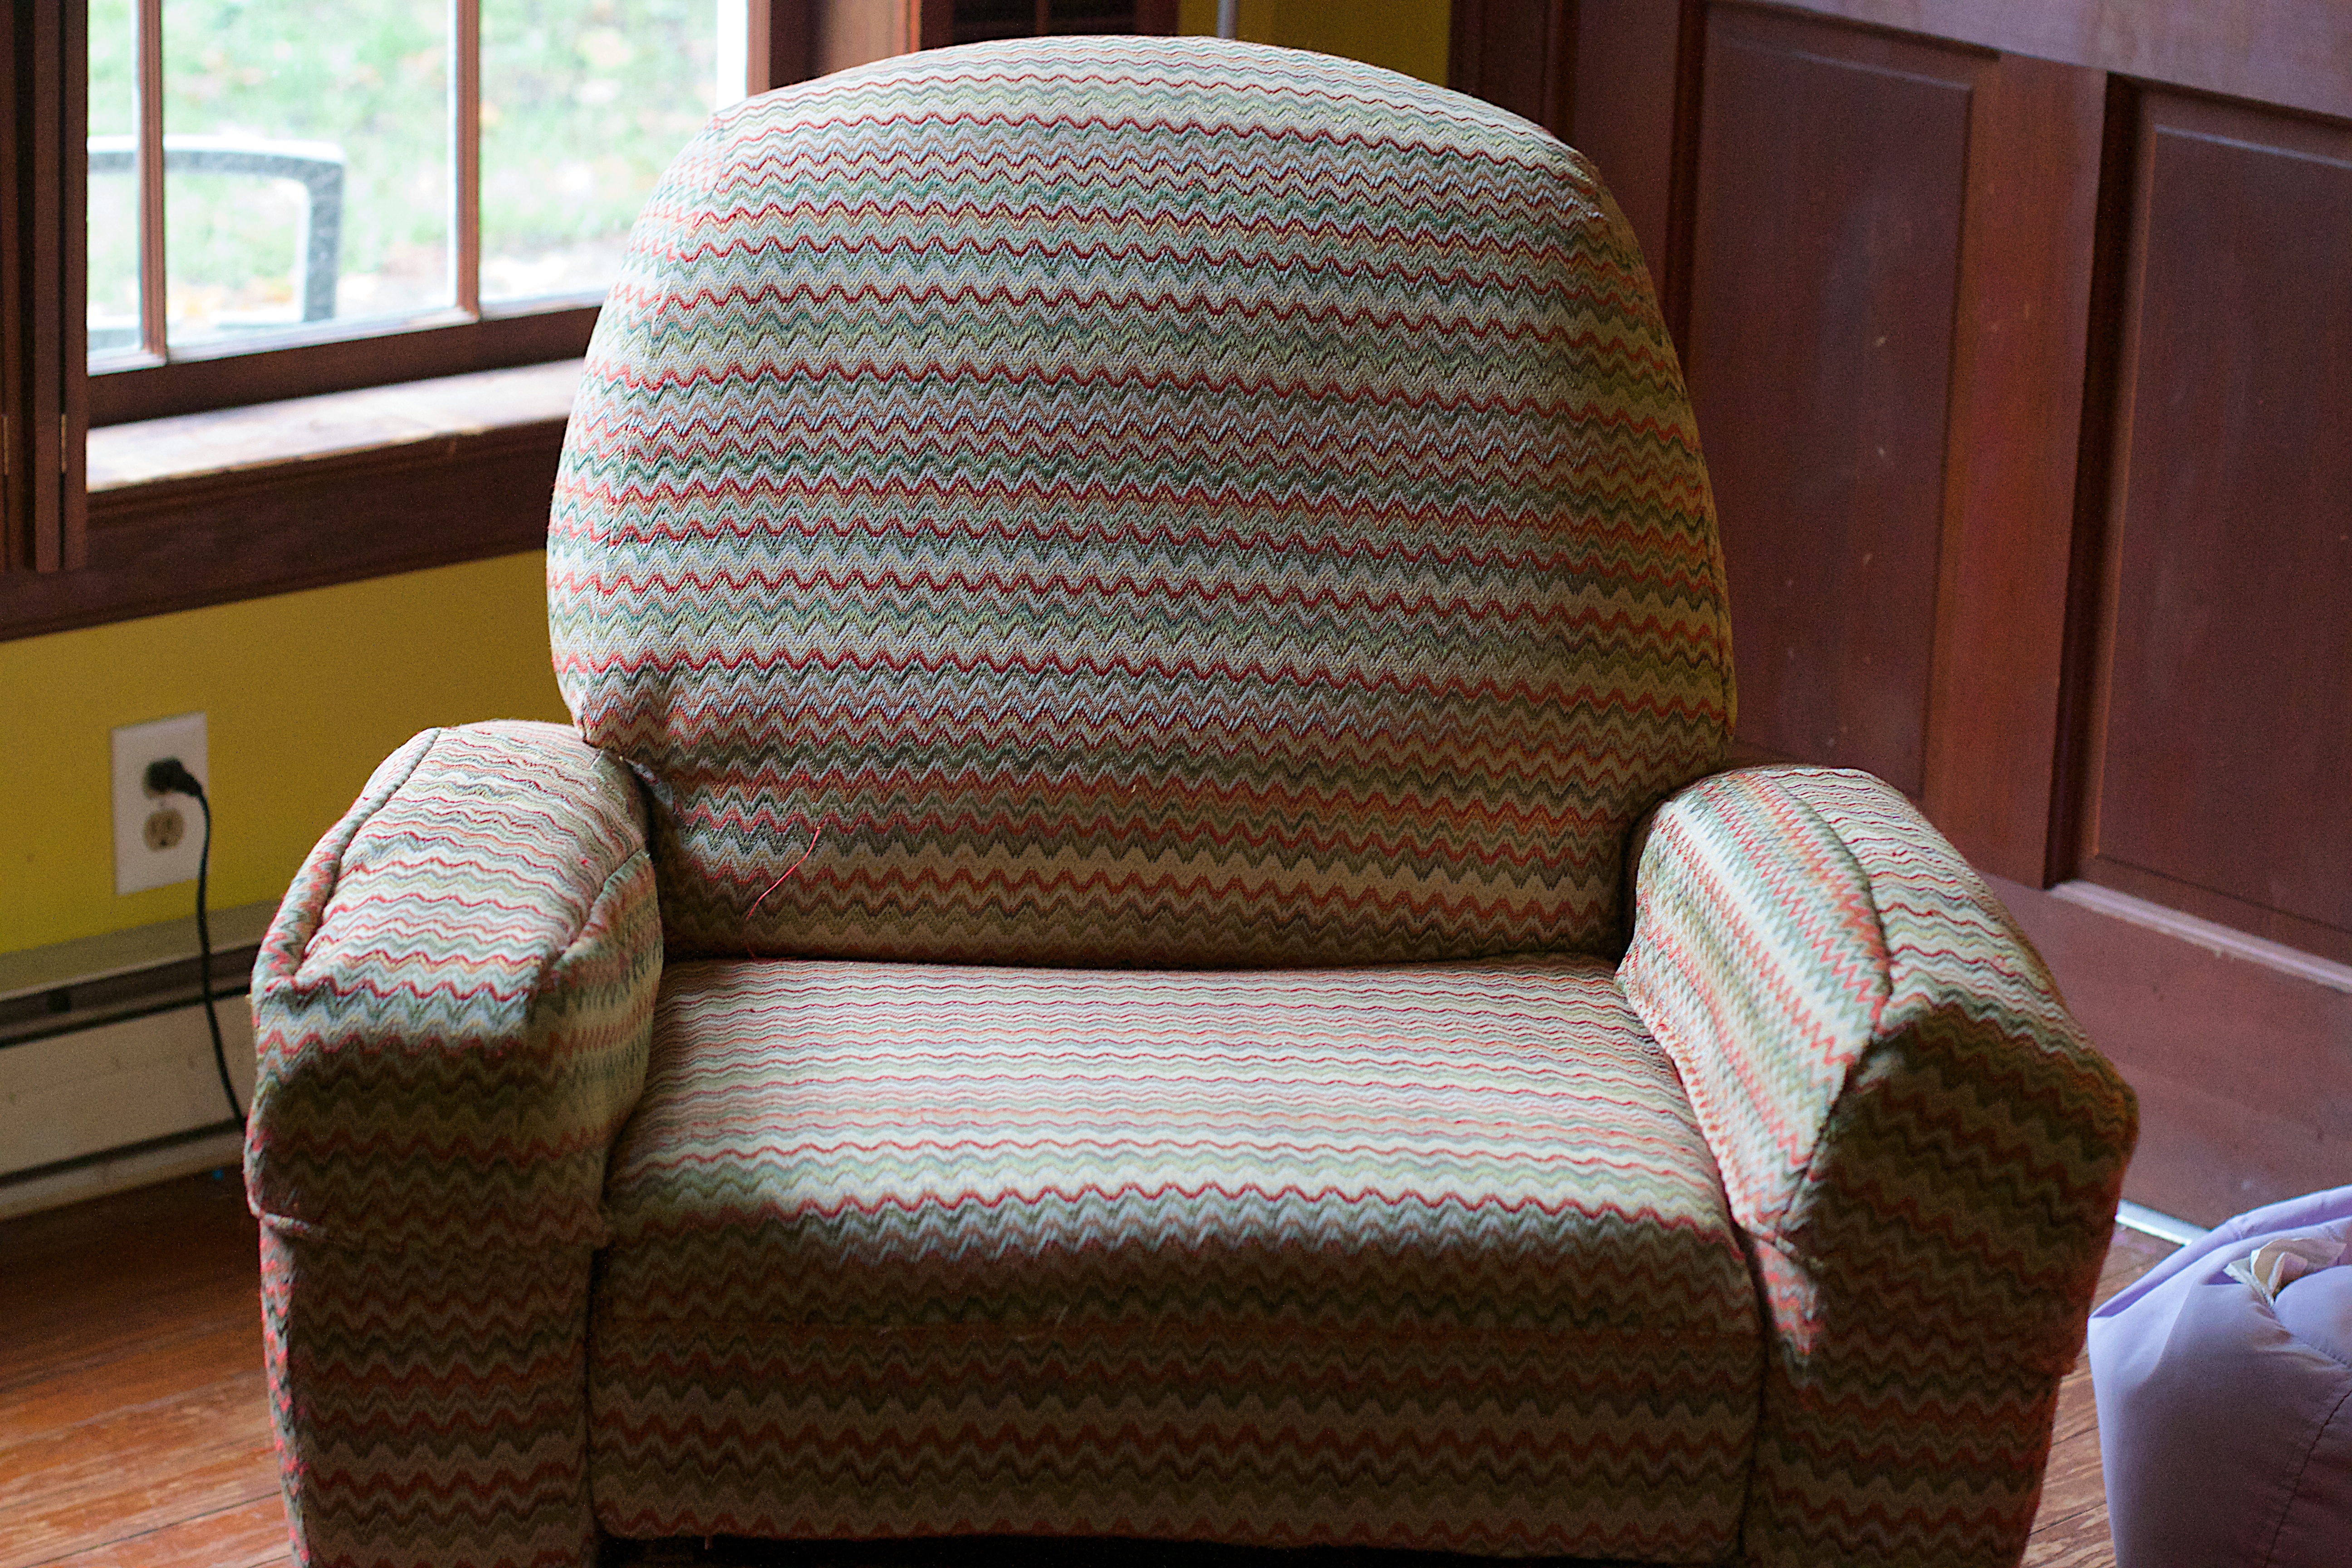
chair, living room, furniture, room, recliner